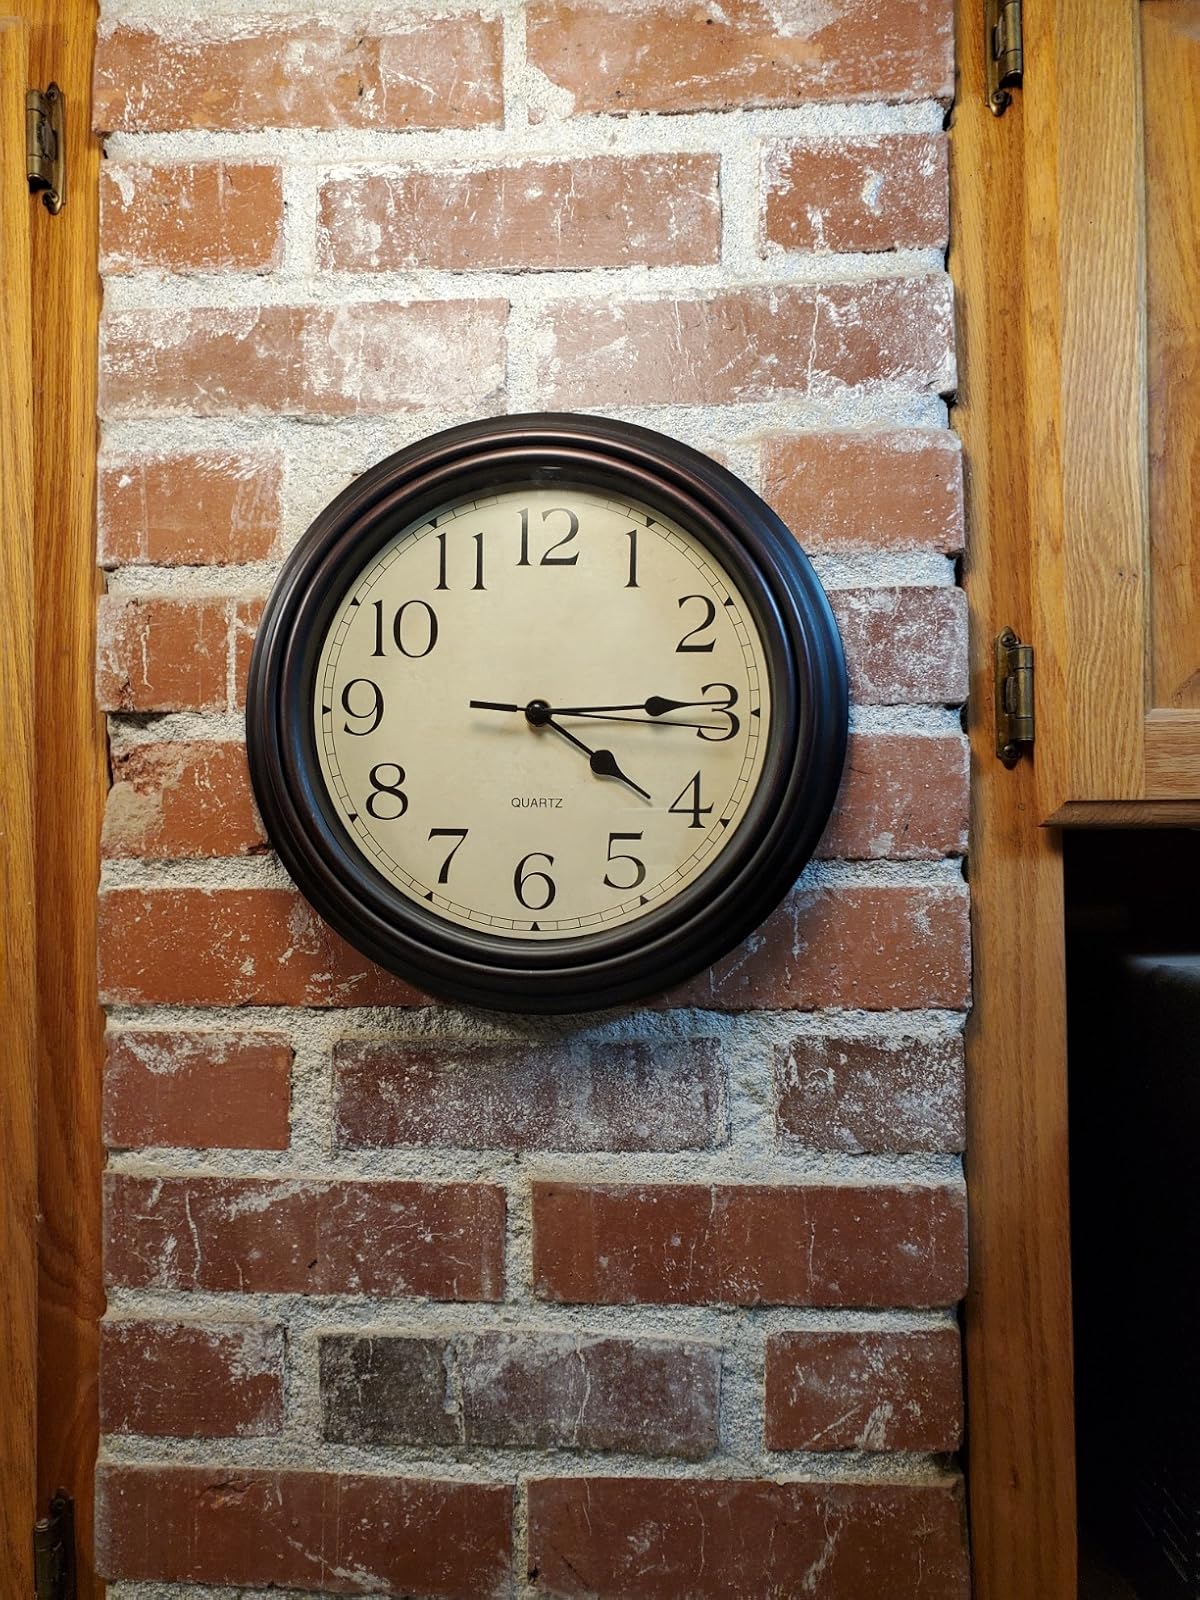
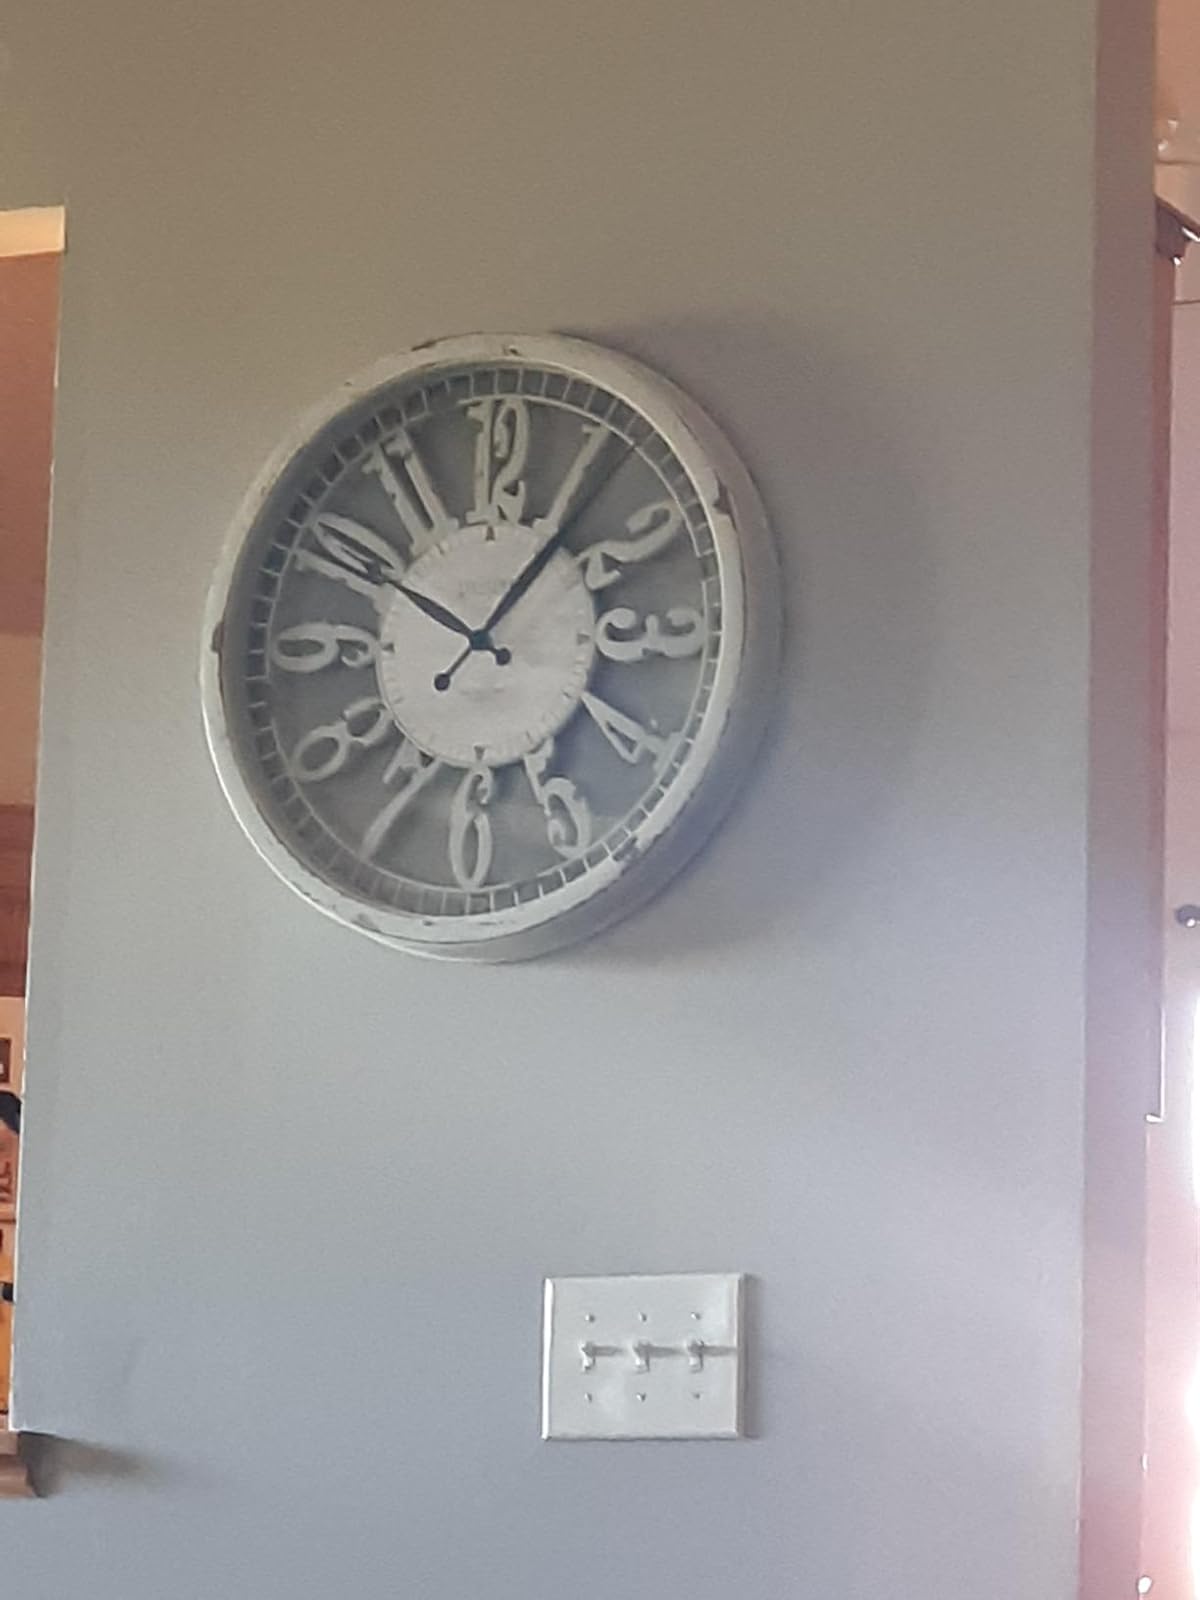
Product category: clock
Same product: no